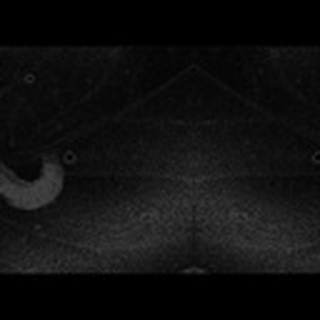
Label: cotton_army_worm